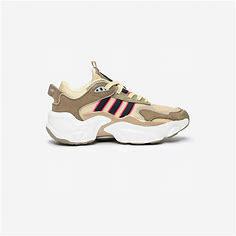
Brand: Adidas
Model: Magmur Runner